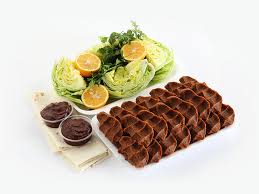
Yemek: cig_kofte